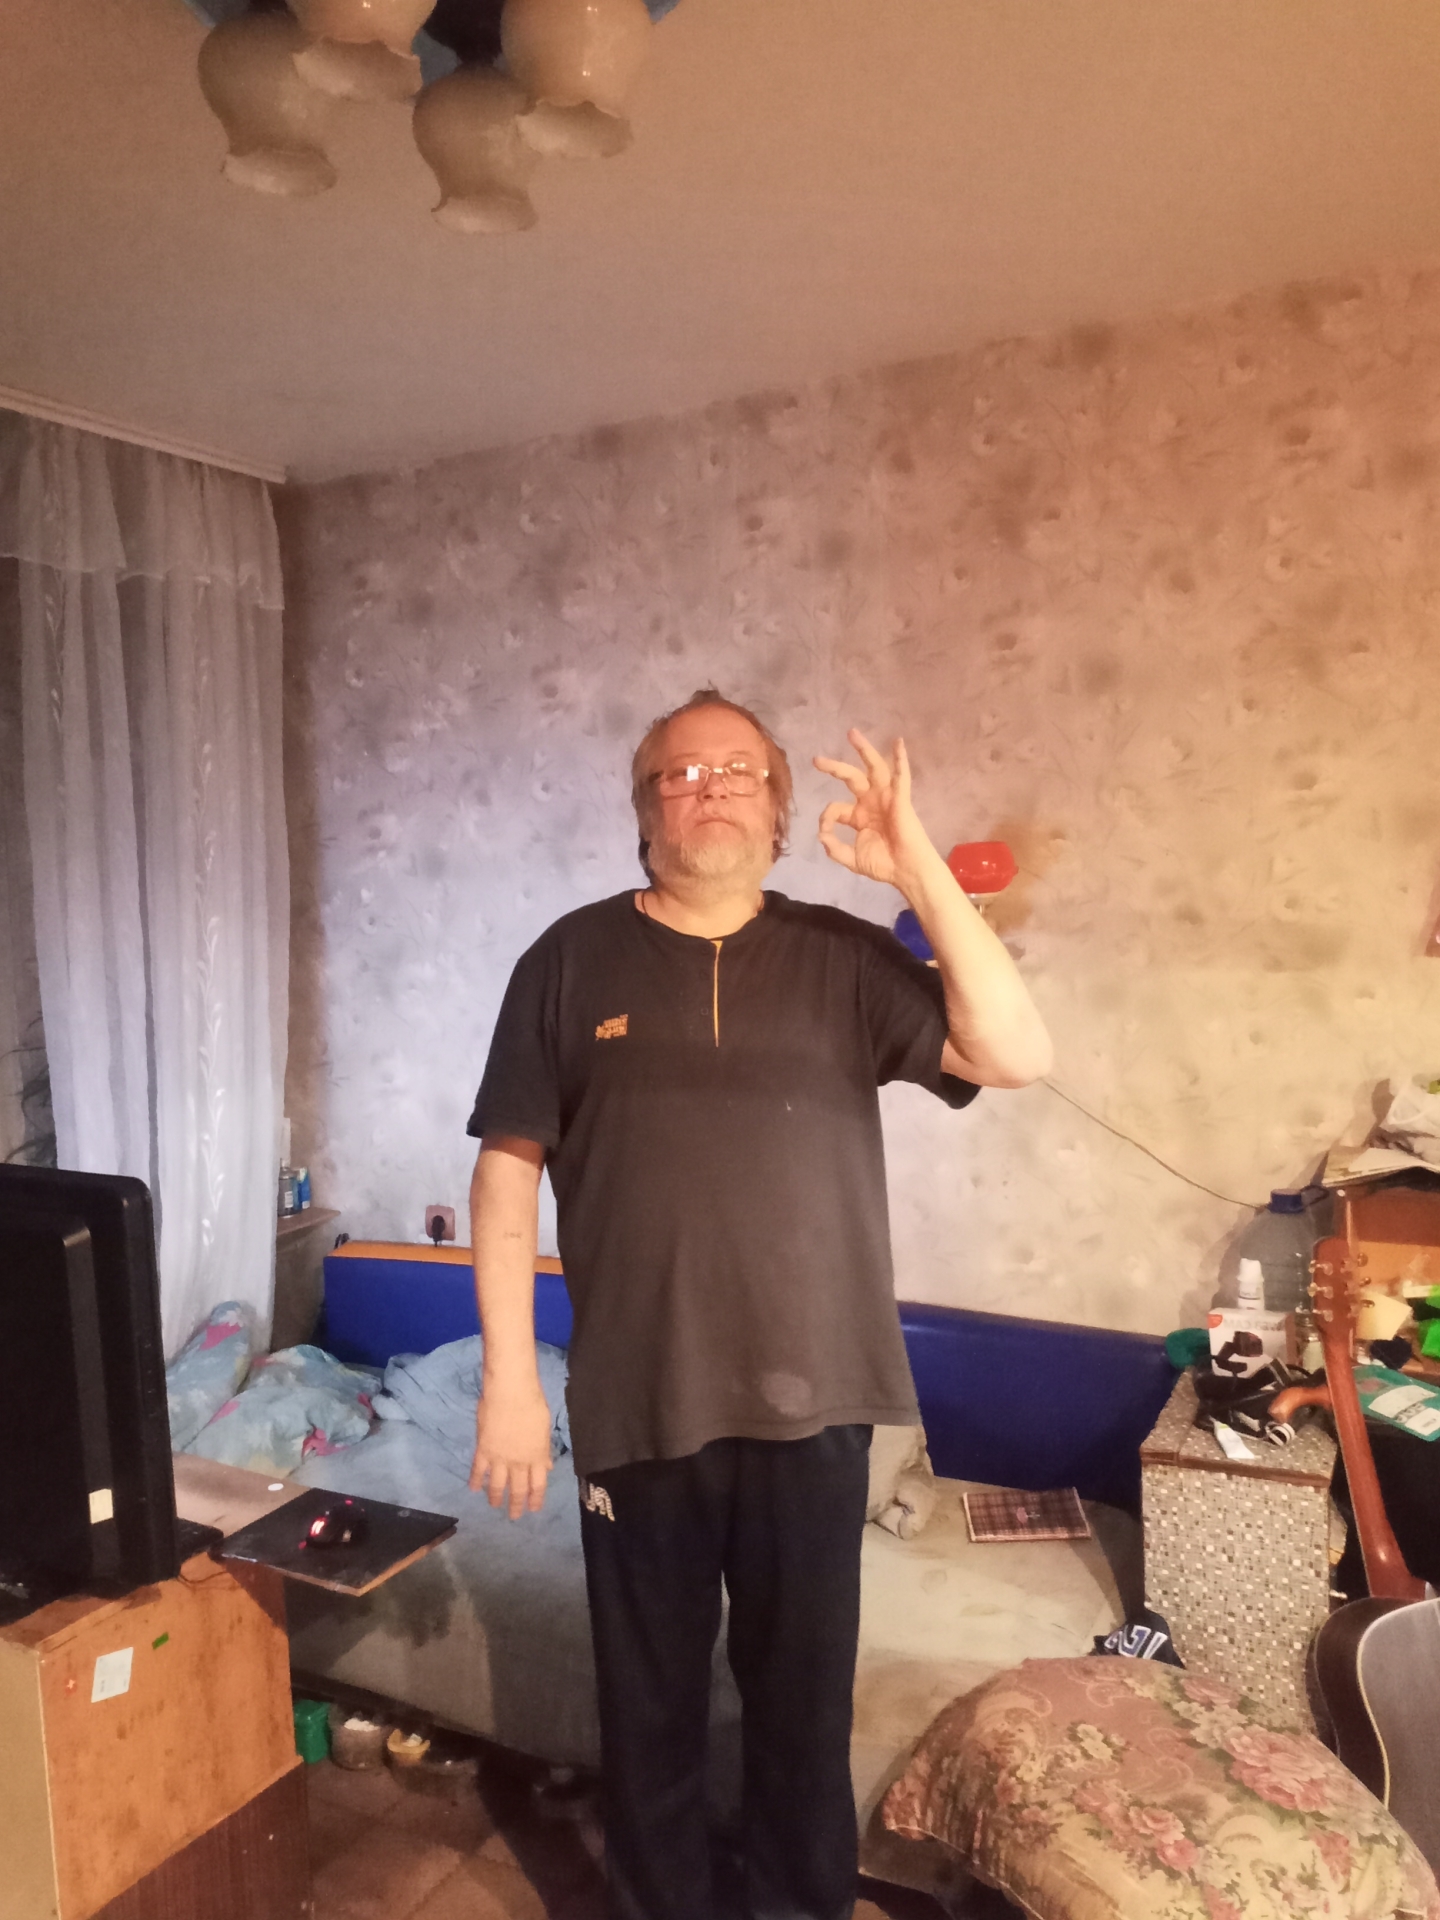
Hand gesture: ok